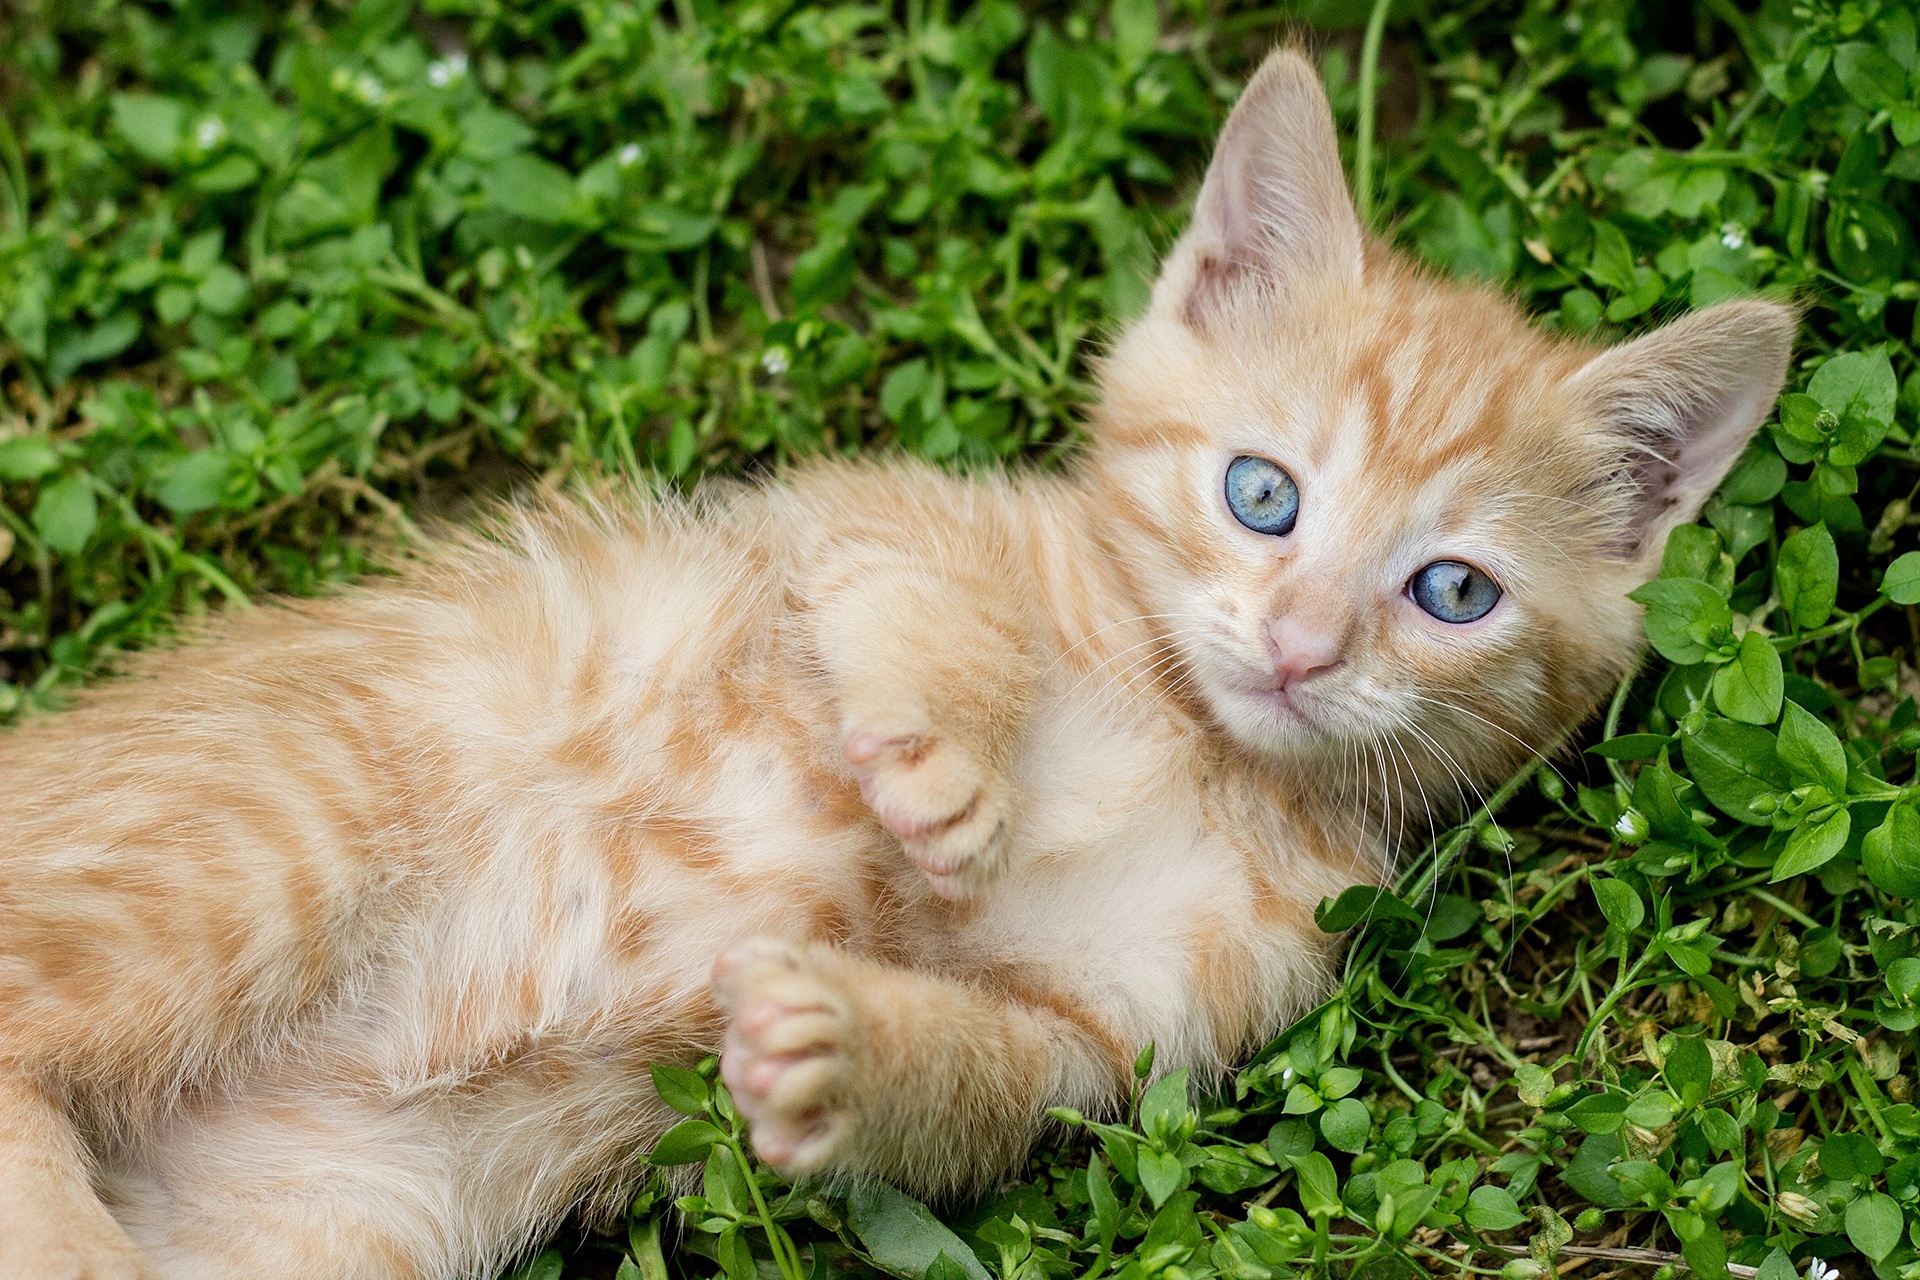
grass, sweet, animal, cute, fur, orange, young, kitten, cat, small, feline, mammal, yellow, whisker, fauna, playful, shelter, whiskers, paw, furry, vertebrate, funny, adorable, cute cat, adopt, rescue, maine coon, red cat, tabby kitten, ginger kitten, small to medium sized cats, cat like mammal, carnivoran